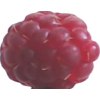
Label: raspberry